Kingo Nonaka

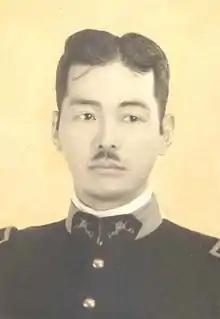
Nonaka, December 1915

José Genaro Kingo Nonaka, born Kingo Nonaka (野中 金吾 "Nonaka Kingo"), was a Mexican combat medic during the Mexican Revolution and later became the first documentary photographer of Tijuana.